Nkisi

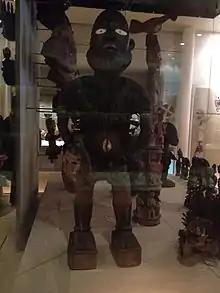
Nkisi Mangaaka power figure in Manchester Museum

Birds of prey, lightning, weapons, and fire are all common themes among the of the above. They also affected the upper body. Head, neck, and chest pains were said to be caused by these figures. Some figures were in the form of animals. Most often these were dogs. Dogs are closely tied to the spiritual world in Kongo mythology. They live in two separate worlds; the village of the living, and the forest of the dead. figures were often portrayed as having two heads – this was symbolic of their ability to see both worlds.